Girls Forever Brave and True

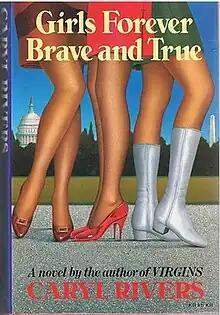

Girls Forever Brave and True (also known as "Girls No More") is a 1986 novel written by Caryl Rivers.